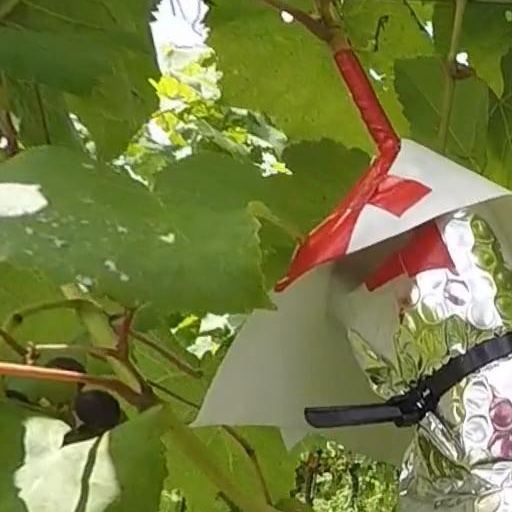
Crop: grape